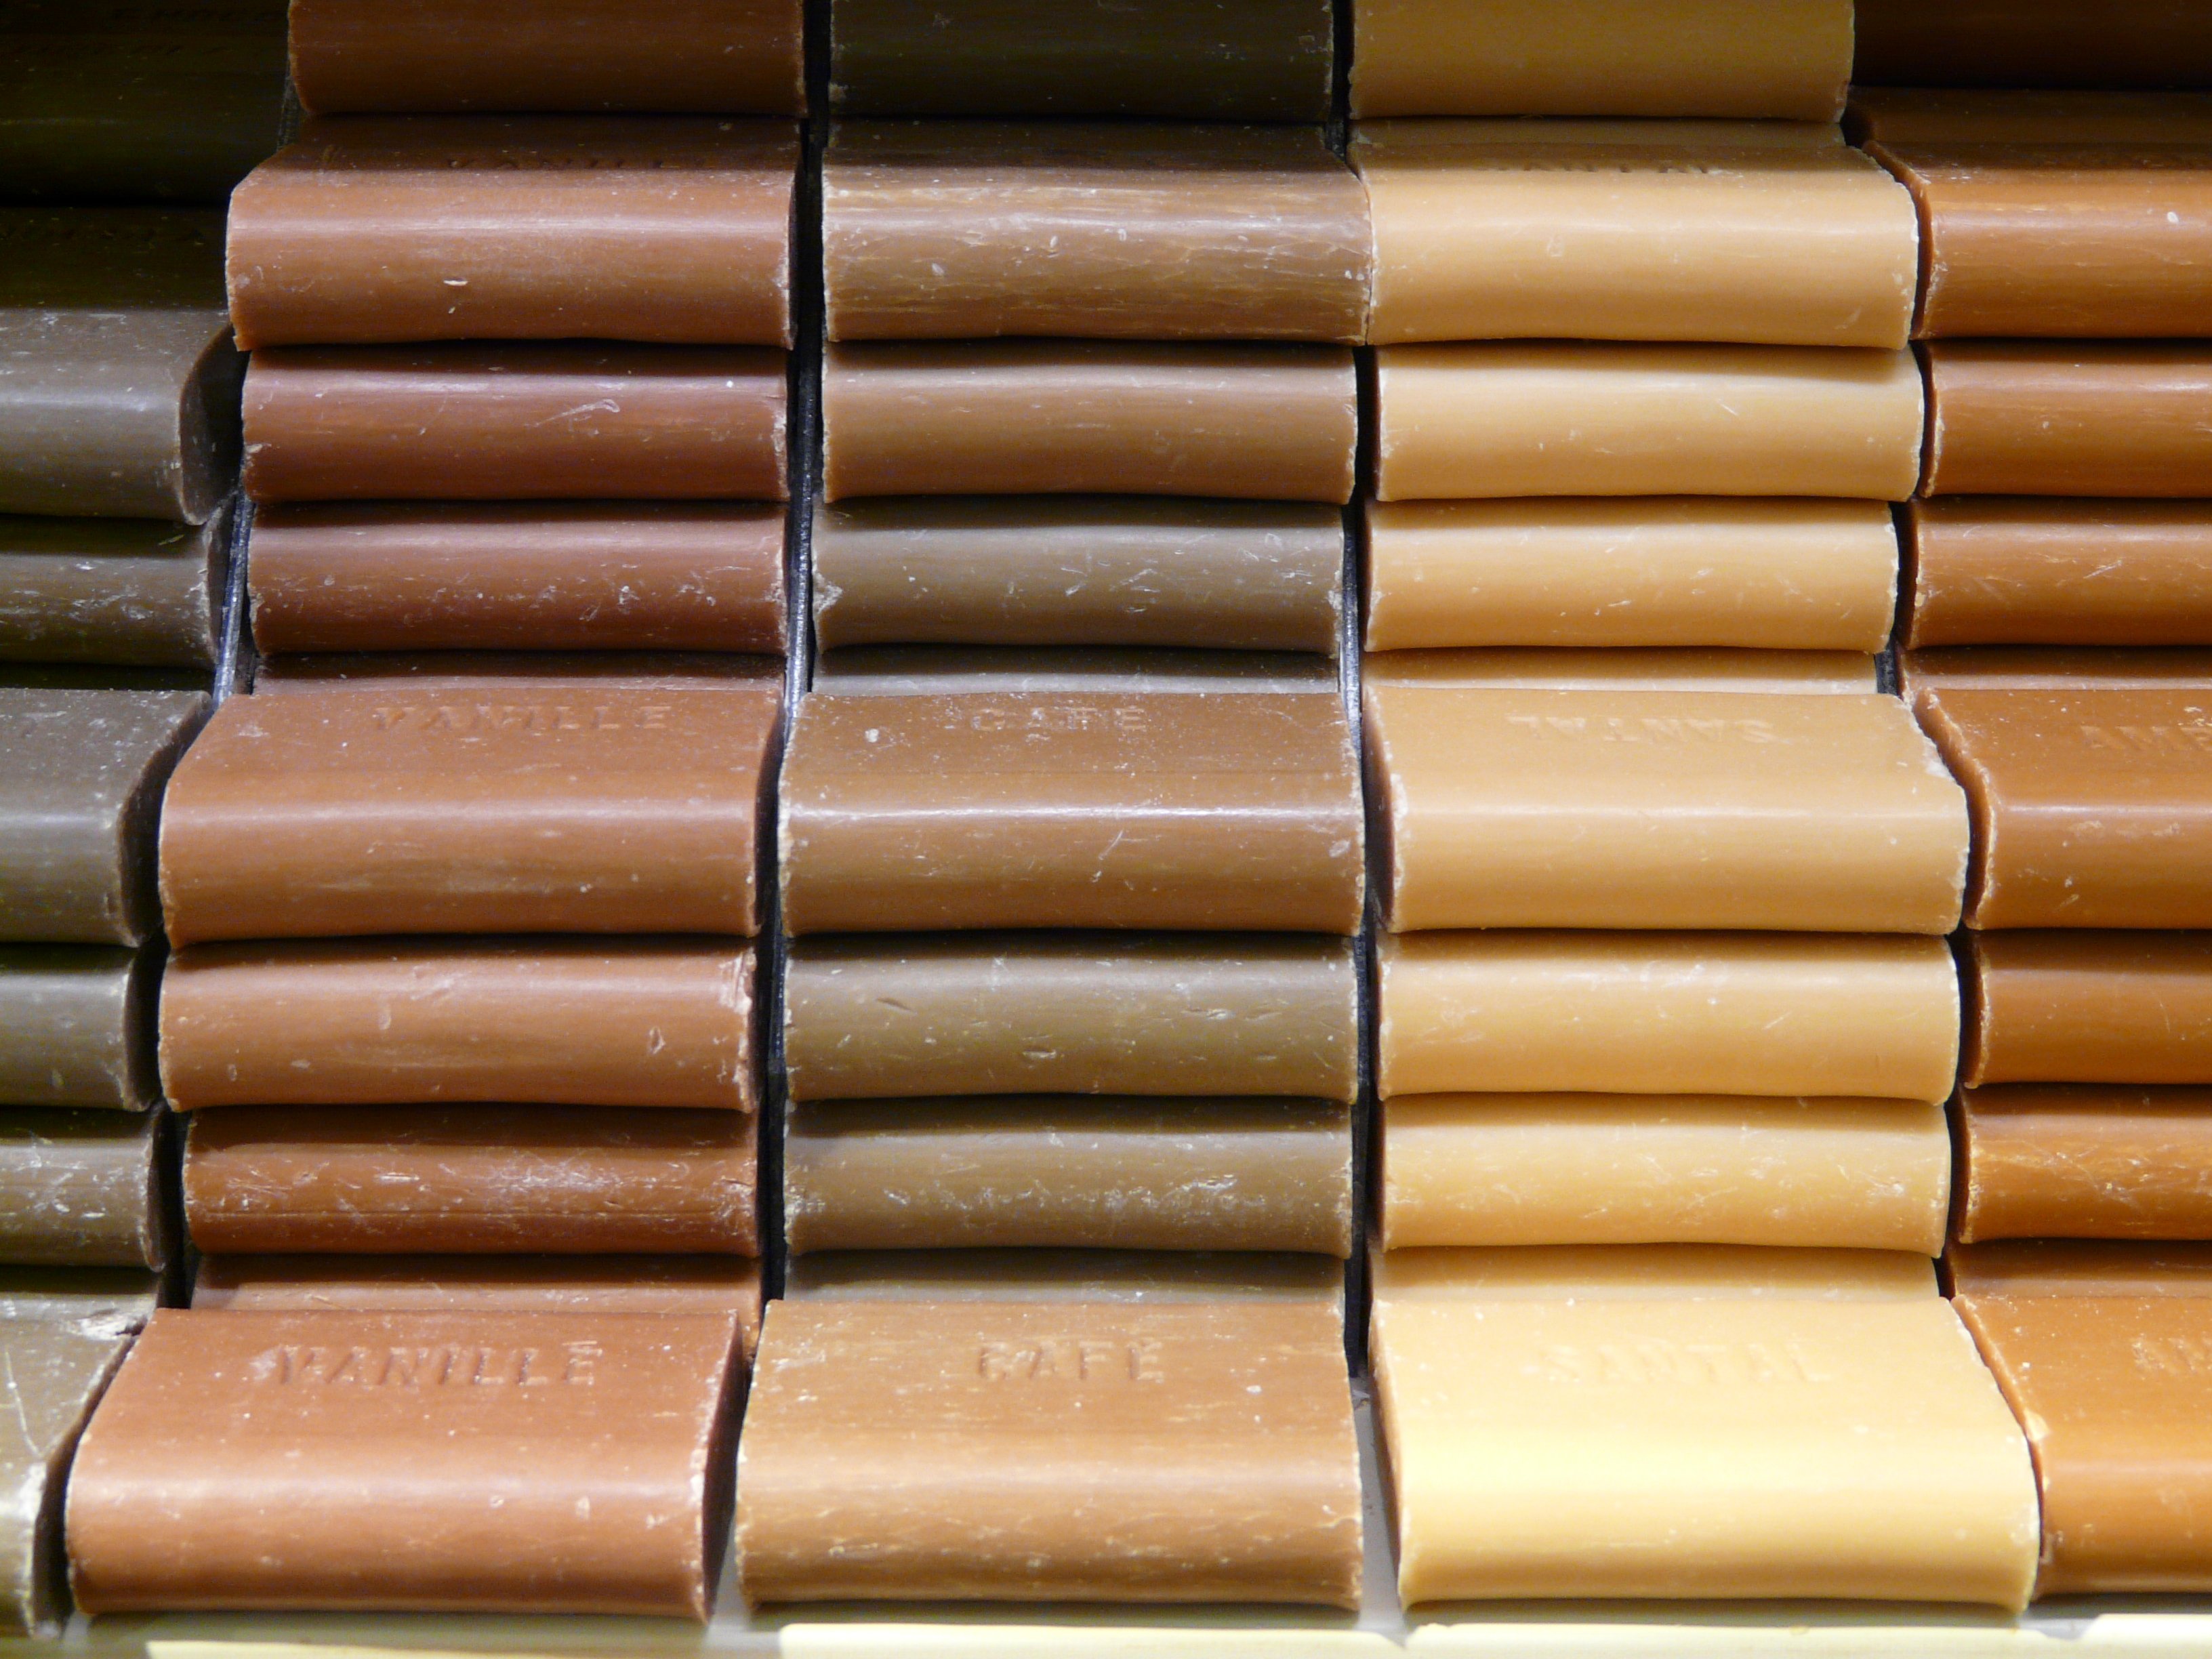
wood, gift, tower, color, metal, brown, clean, wash, stack, colorful, material, interior design, hardwood, soap, copper, towers, smell, buy, souvenir, bad, many, fragrance, budget, regulation, mitbringsel, sort, sorting, window covering, cue stick, odors